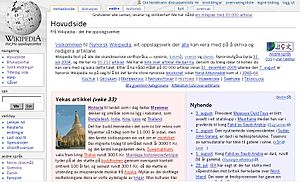
Nynorsk Wikipedia
Skærmdump af forsiden 2005
Nynorsk Wikipedia er den nynorsksprogede version af det verdensomspændende encyklopædi-projekt Wikipedia. Den blev oprettet 31. juli 2004. Den første artikel var om øen nn:Sekken. Wikipedia på nynorsk kalder sig for "Wikipedia - Det frie oppslagsverket". Pr. søndag den 29. september 2019 har den norsksprogede Wikipedia 150.212 artikler, 140 aktive bidragydere og 20 administratorer.